History of Franz Josef Land

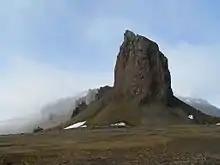
Cape Tegethoff on Hall Island

The Soviet Union sent the "Persey" on expeditions to the islands in 1923 and 1924, followed by the "Elding" in 1925 and the "Zarnica" in 1927. Franz Josef Land had been considered "terra nullius"land belonging to no oneuntil the Soviet Union declared its annexation on 15April 1926, as part of Arkhangelsk Oblast, when it copied Canada's declaration of the sector principle and claimed that all land between the Soviet mainland and the North Pole would become Soviet territory. This principle has never been internationally recognized. Both Italy and Norway protested. Italy based its claim on the fact that it had acquired Triest from Austria-Hungary, the port from which the Payer expedition had been equipped. Norway was first and foremost concerned about their seal hunting and whaling economic interests in the area, during a period that also saw the country's activities curtailed in the White Sea, Novaya Zemlya and Greenland. The government of Norway chose to remain passive, while the Soviet Union did nothing to hinder twelve Norwegian hunting ships access to the area in 1928.